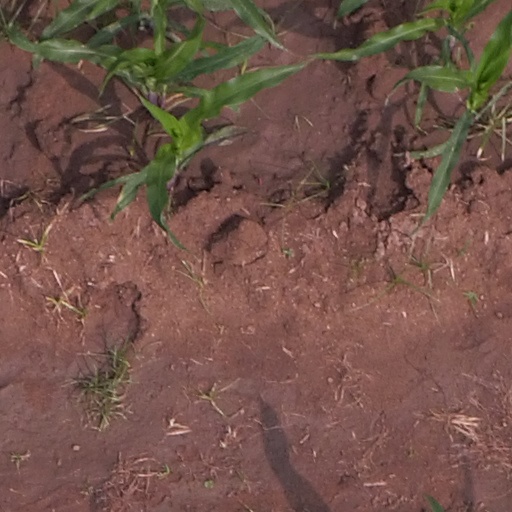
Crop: maize; corn